Sky position (RA, Dec in degrees): 204.296, 17.309
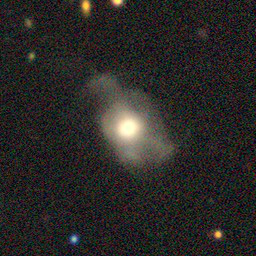
Galaxy morphology: Disturbed Galaxies